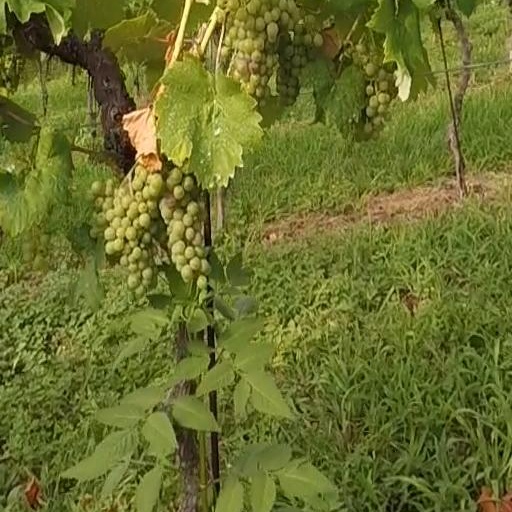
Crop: grape